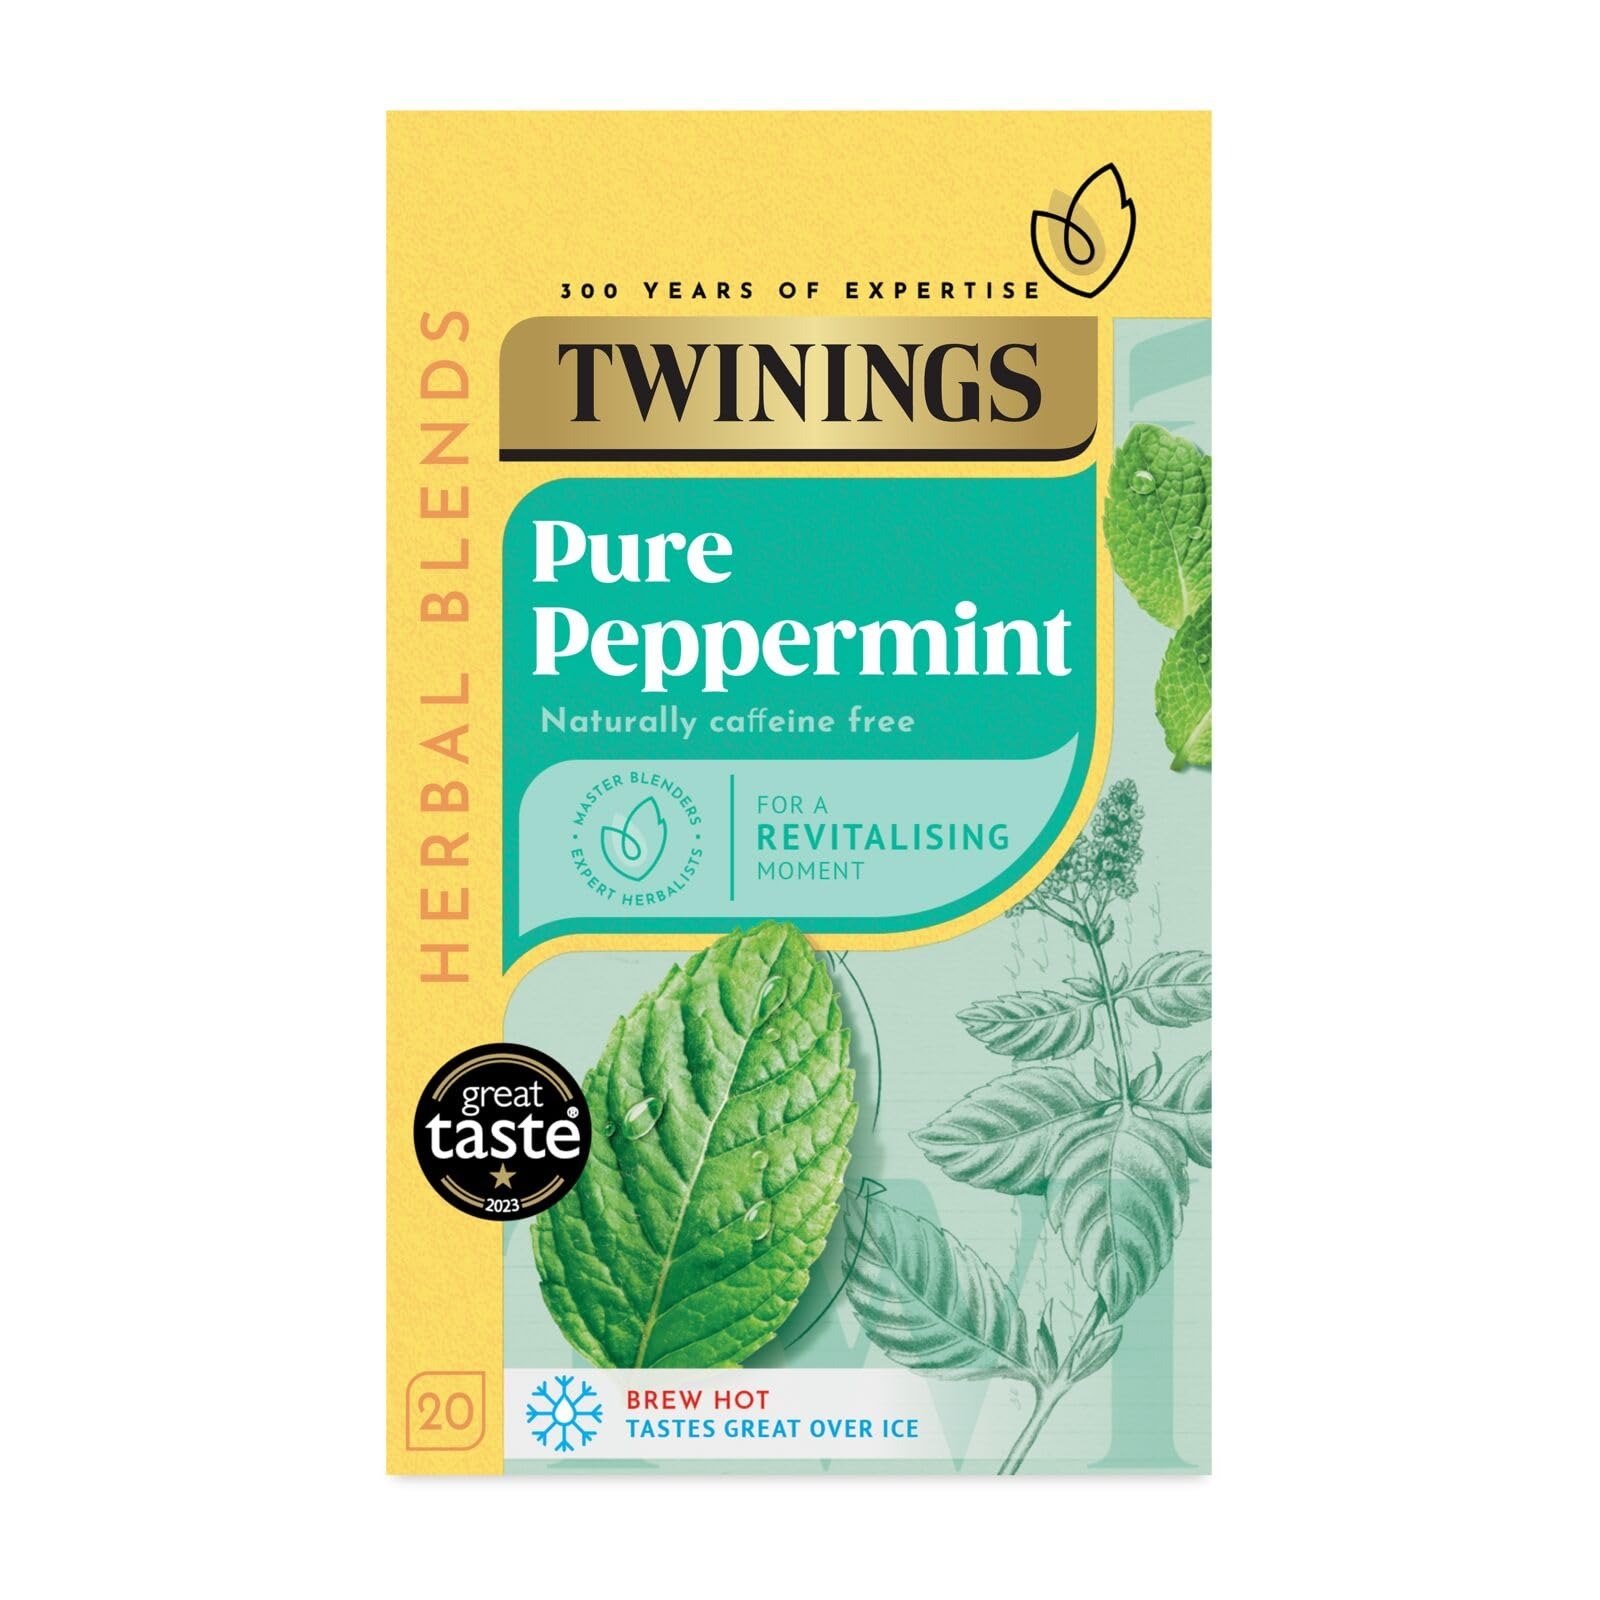
Item Name: Twinings Pure Peppermint Tea Bags, 20x40g
Product Description: Herbs have a long history of documented use tracing back to Ancient Egypt, Ancient China and to the beginning of Ayurveda science in India. Herbal teas can be made from any combination of flowers, leaves, seeds, roots, citrus or berry fruits herbs and spices-which is why the number of unique blends available is virtually limitless. Camomile, Peppermint, Ginger and Hibiscus are some of the most popular ingredients used today. A refreshing herbal tea expertly blended using only 100% pure peppermint to deliver an invigorating tea with an uplifting aroma and fresh mint taste. Ingredients Peppermint
Value: 0.8
Unit: kg

Price: 4.205